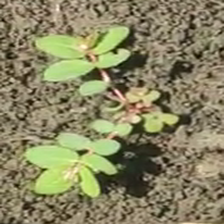
Weed species: Choti_dudhi_(Euphorbia_hirta)